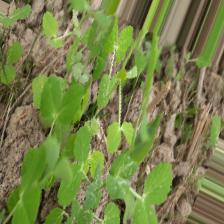
Label: Normal